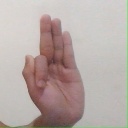
अक्षर: फ